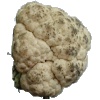
Label: cauliflower